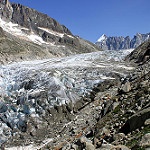
Scene: Outdoor